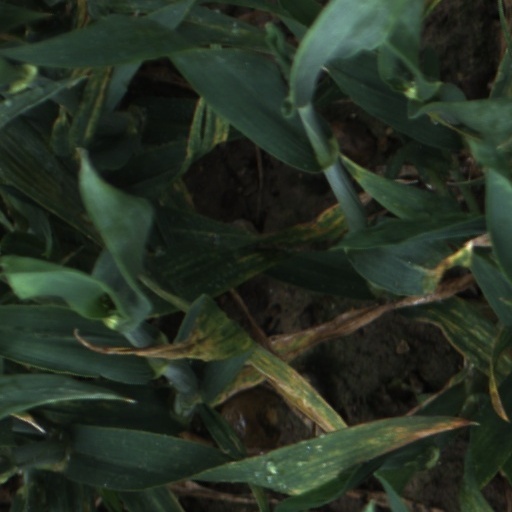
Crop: wheat